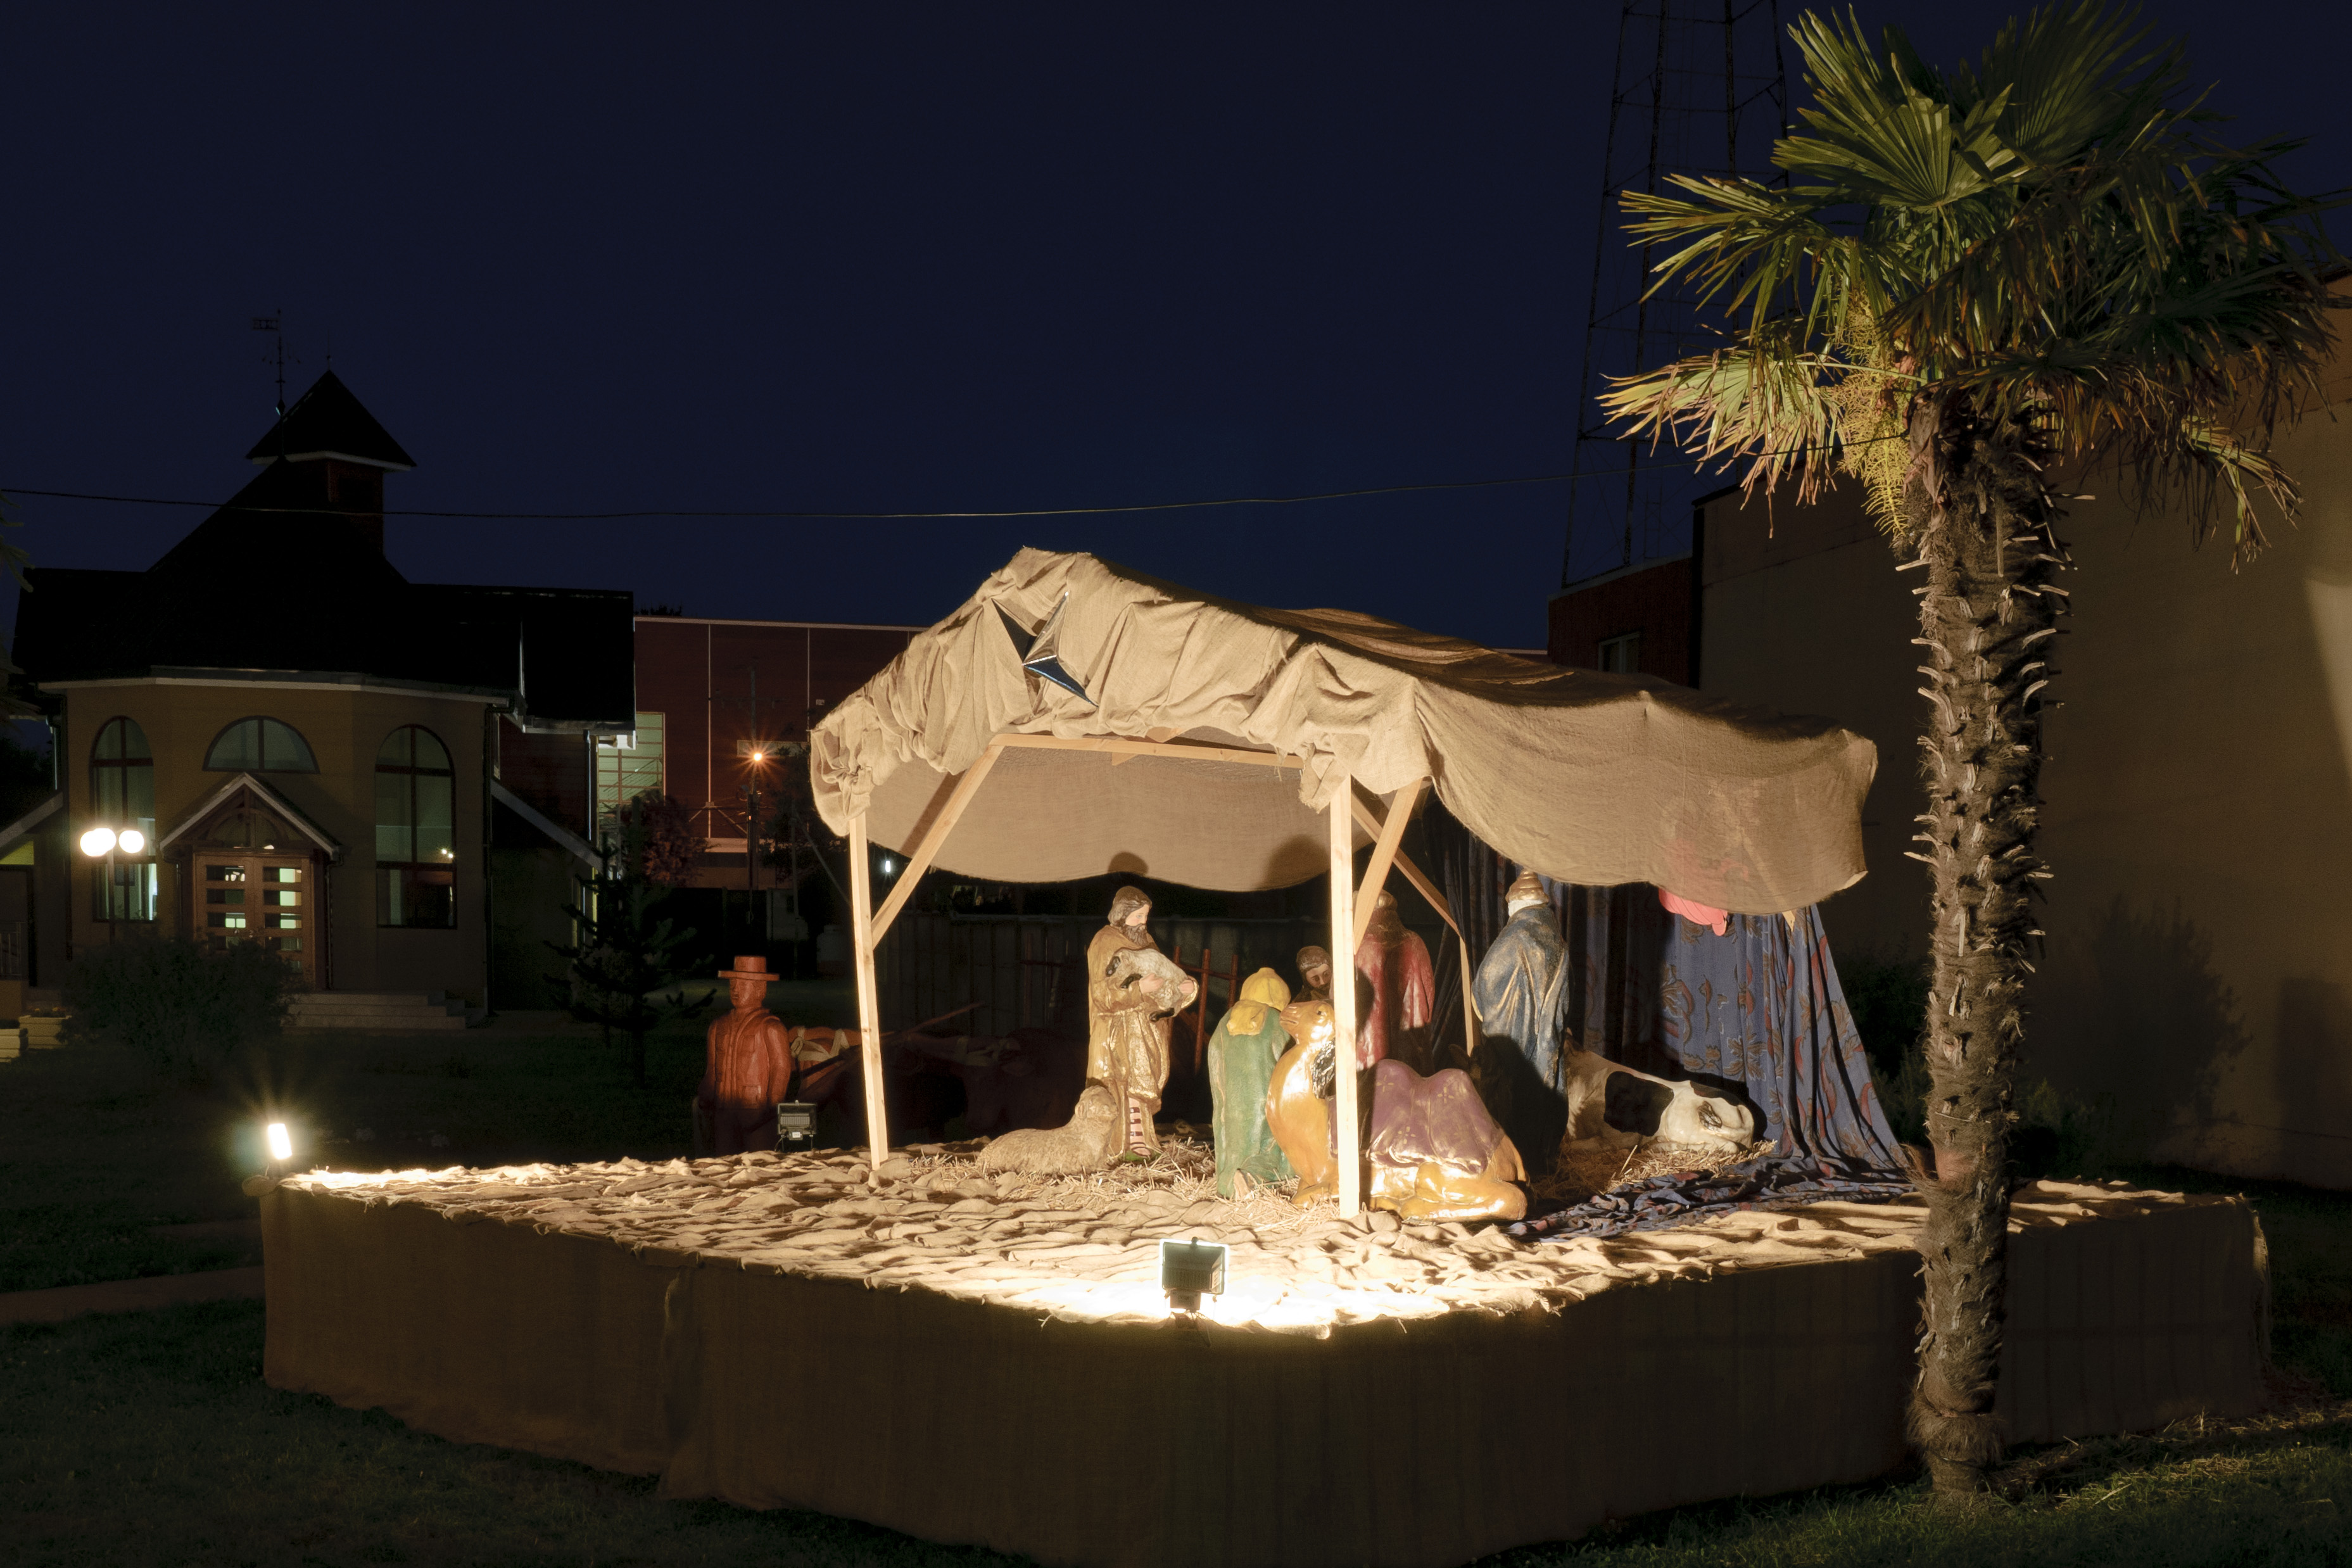
night, house, evening, nikon, lighting, chile, christmas decoration, d300, nativity scene